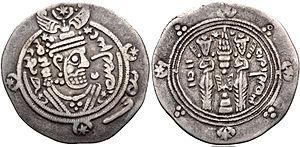
Khurshid, désigné erronément sous le nom Khurshid II par plusieurs universitaires, est le dernier ispahbadh dabwaïhide du Tabaristan. Comme il succède à son père Dadhburzmihr à un jeune âge, une régence est assurée par son oncle Farrukhan-i Kuchak jusqu'à ce qu'il atteigne l'âge de quatorze ans. Lors de son règne, Khurshid tente d'affirmer son indépendance face au Califat en soutenant plusieurs rébellions et en maintenant des contacts diplomatiques avec la Chine des Tang, sans réel succès. En 759-760, les Abbassides conquièrent en effet le pays et capturent la plupart des membres de sa famille. Khurshid, quant à lui, fuit au Daylam où il met finalement fin à ses jours.
Cette liste présente les dirigeants de la Perse et de l'Iran.